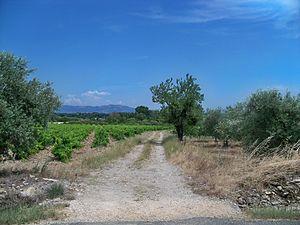
Vignoble et oliveraie dans le Massifs d'Uchaux, Vaucluse
L'agriculture a toujours un rôle important et un fort impact économique sur le territoire que couvre aujourd'hui le Vaucluse.
Uchaux est une commune française, située dans le département de Vaucluse en région Provence-Alpes-Côte d'Azur.